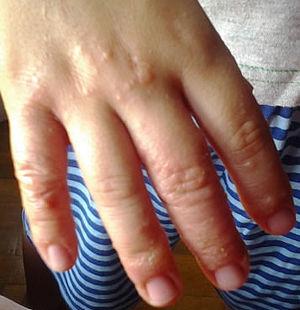
Une dermatite herpétiforme ou maladie de Duhring-Brocq est une maladie chronique consistant en une atteinte cutanée et fréquemment associée avec une atteinte intestinale grêle, réversibles par le régime sans gluten.